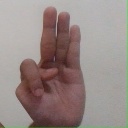
अक्षर: भ